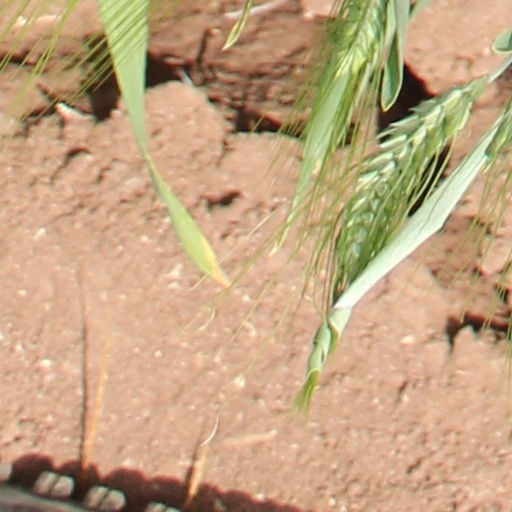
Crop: wheat